Allendale station (NJ Transit)

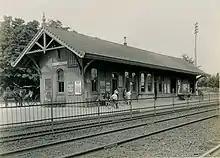
Allendale station,

At the same time, Herman Tallman of Monsey, New York proposed a new hotel next to the depot. In January 1870, the "Bergen County Democrat" announced the construction of a new hotel with a mansard roof along the main road in Allendale. While the location of this hotel is not clear, it is believed to be on the location where the Allendale depot stands. The hotel was demolished in 1887 after never being a successful venture.